Children of the Revolution (2010 film)

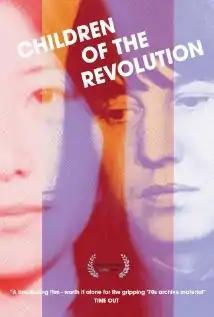

Children of the Revolution is a 2010 documentary by Irish filmmaker Shane O'Sullivan about Ulrike Meinhof and Fusako Shigenobu, leaders of the German Red Army Faction and the Japanese Red Army.